Alexandrov Ensemble choir

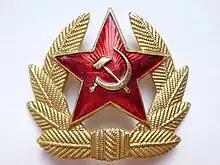
Red Army conscript hat insignia. On some concert tours, imitation cap badges were given away to fans.

Many of these are listed here and here in Russian. Listed below are some of the notable ones. More are listed on the Alexandrov Ensemble discography page.